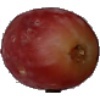
Label: Grape Pink 1